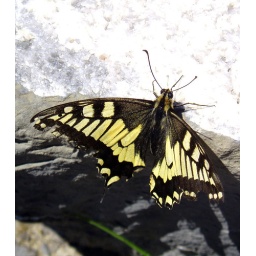
I quickly took this photo of a beautiful butterfly on top of a mountain in Lucurne before it flew away